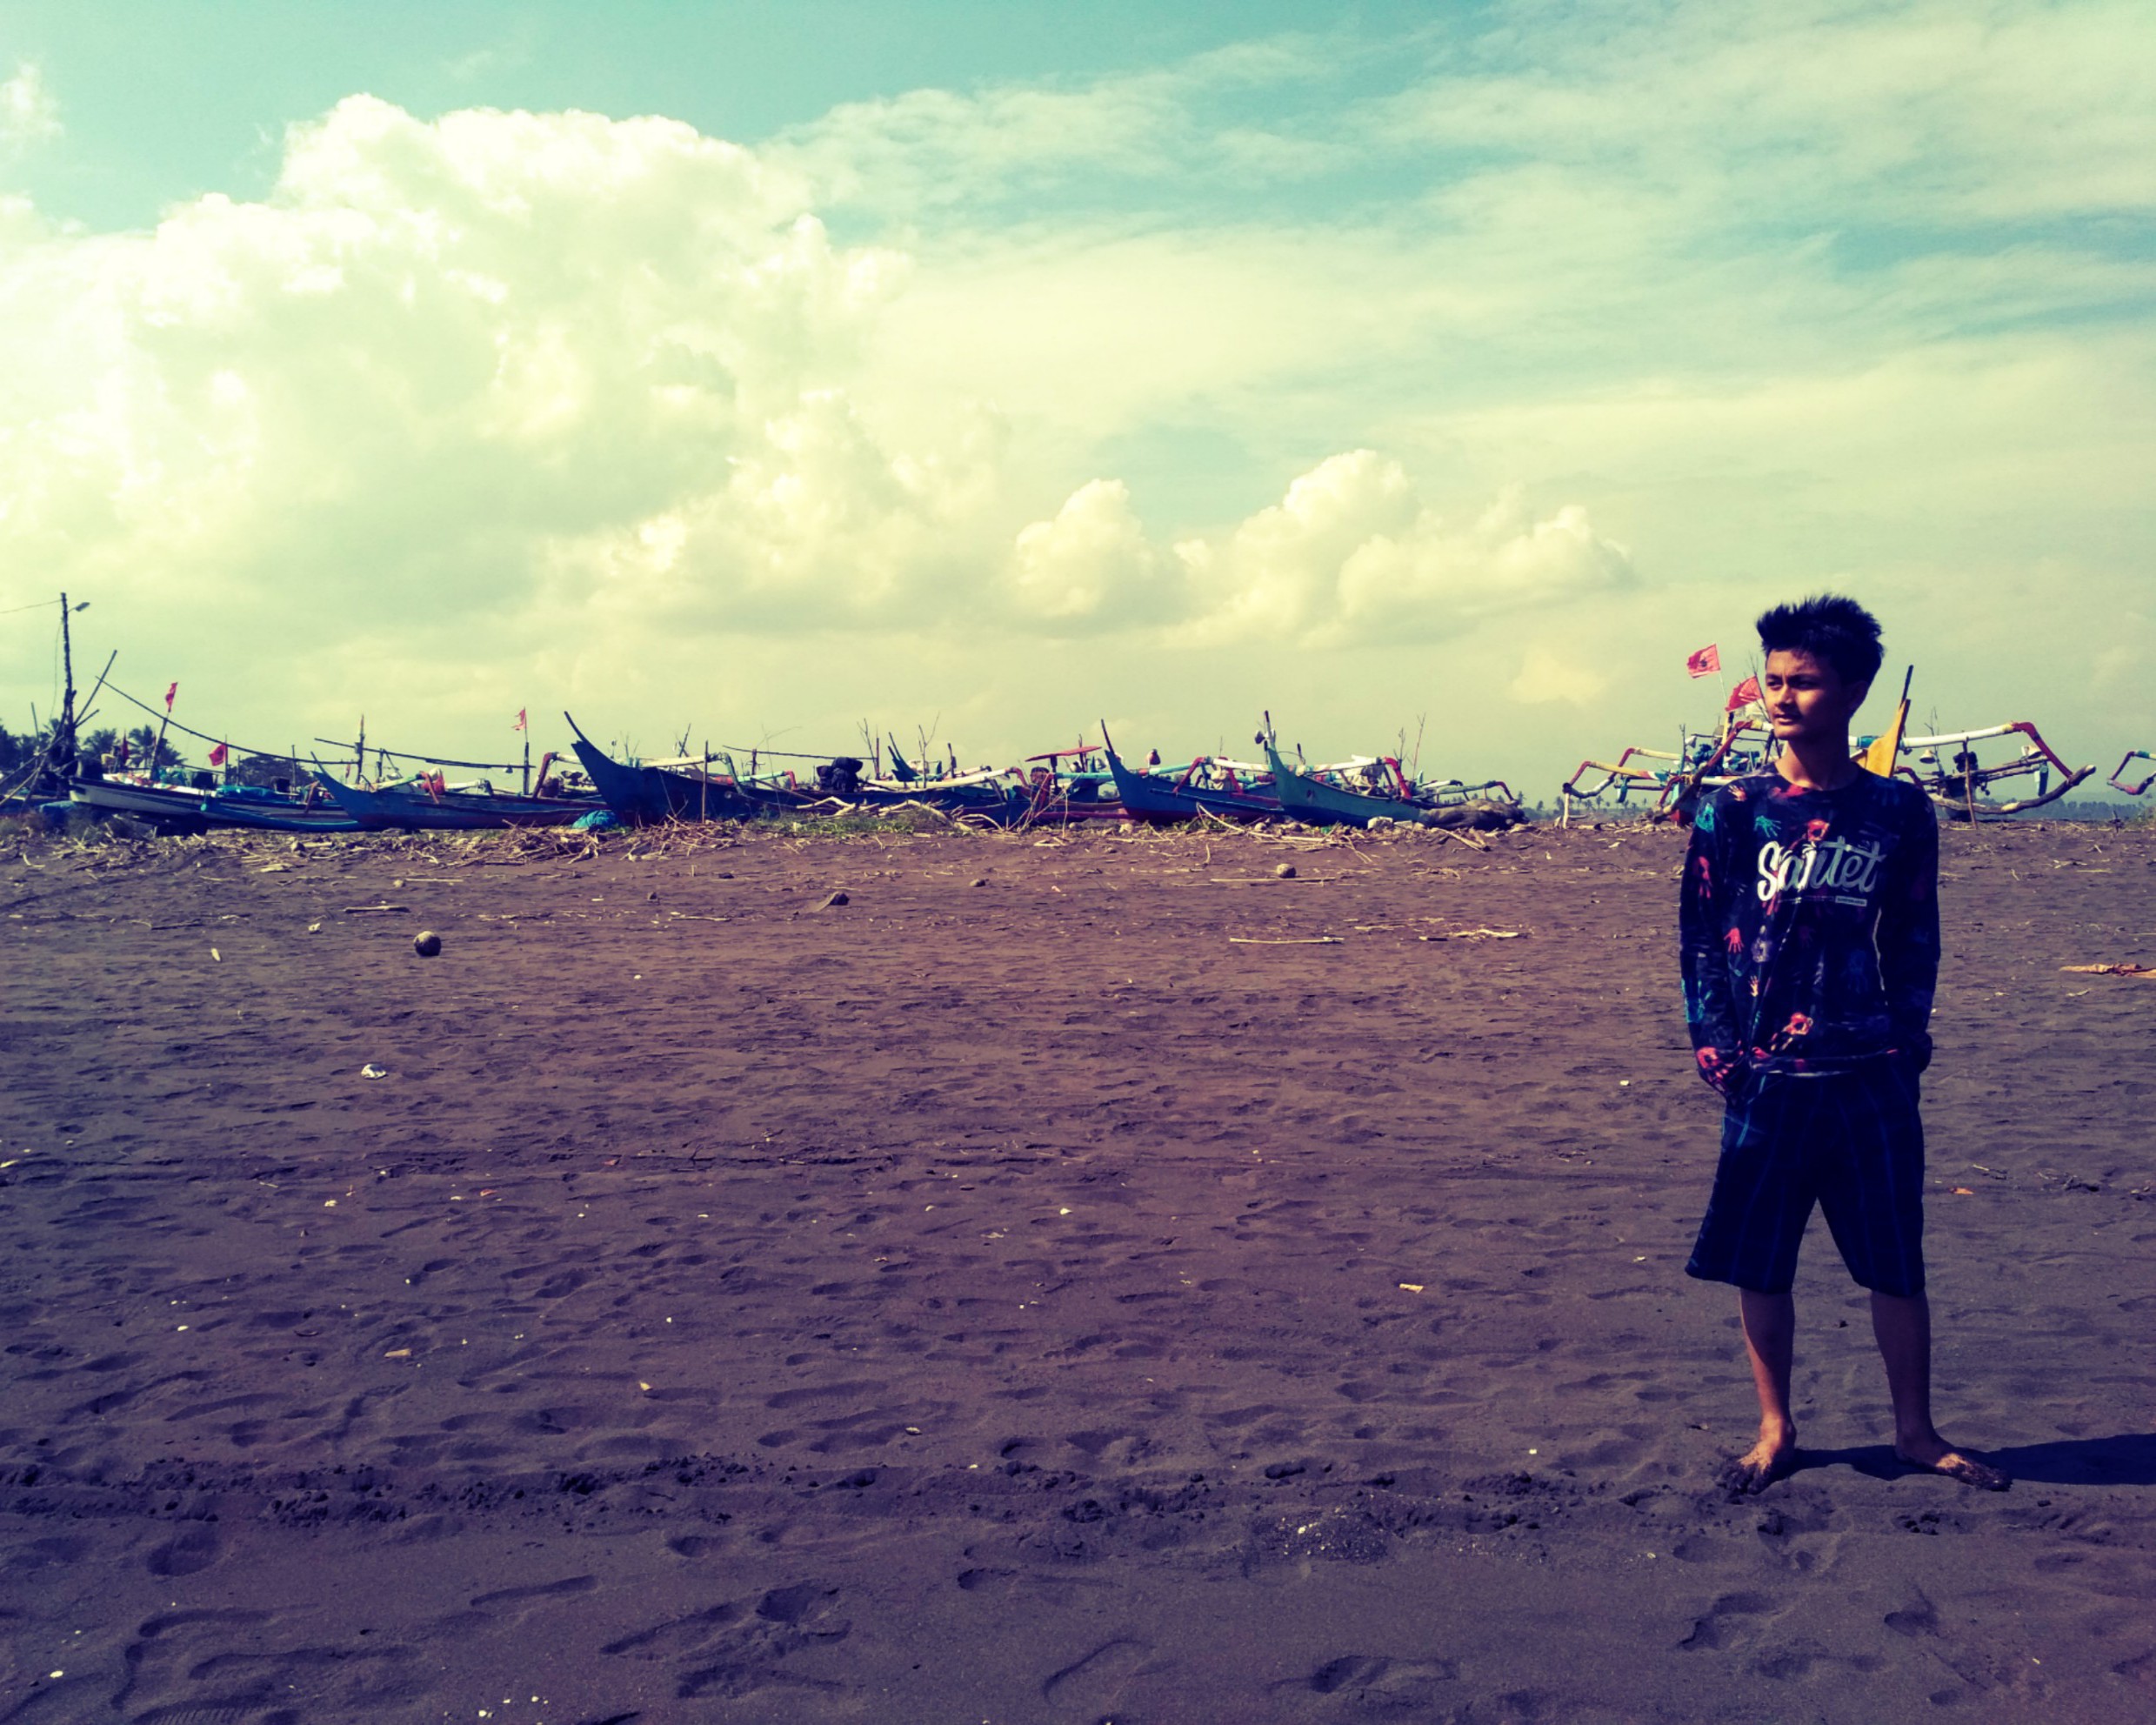
indonesia, sky, cloud, blue, ocean, beach, sea, horizon, mountain, sand, tourism, human, vacation, summer, meteorological phenomenon, photography, travel, happy, coast, world, child